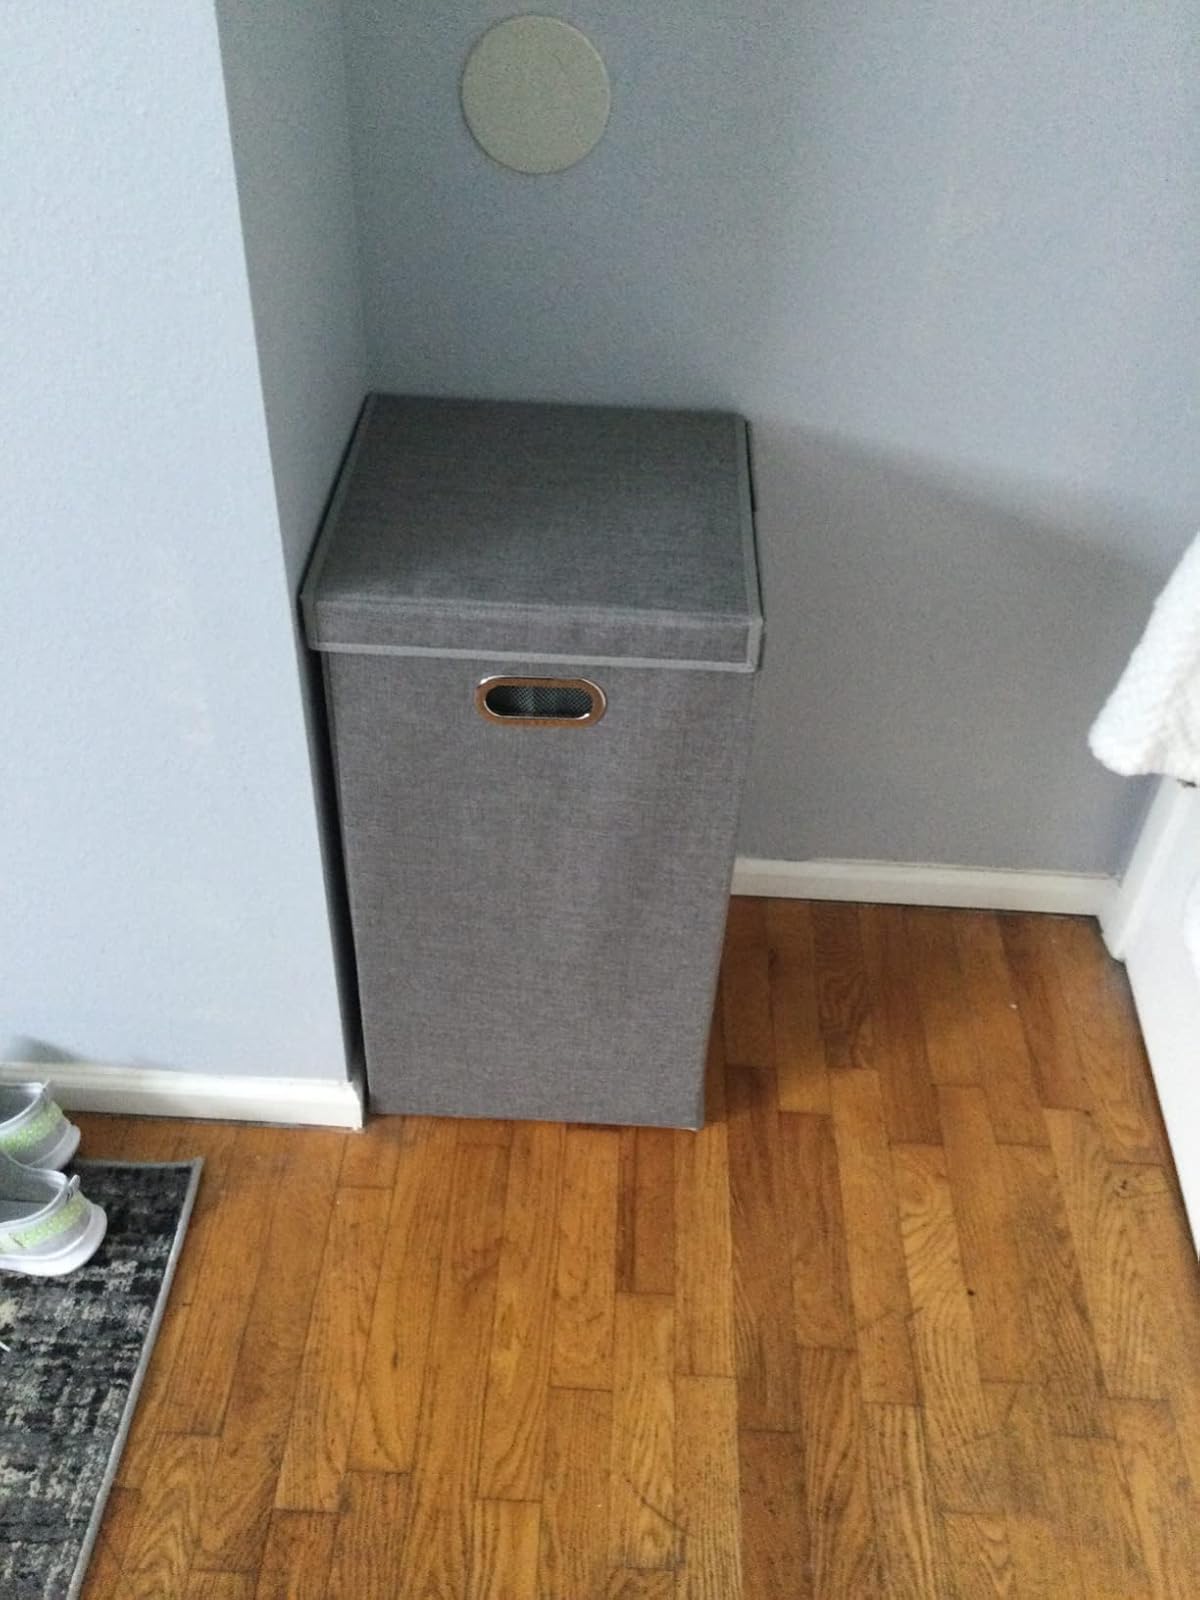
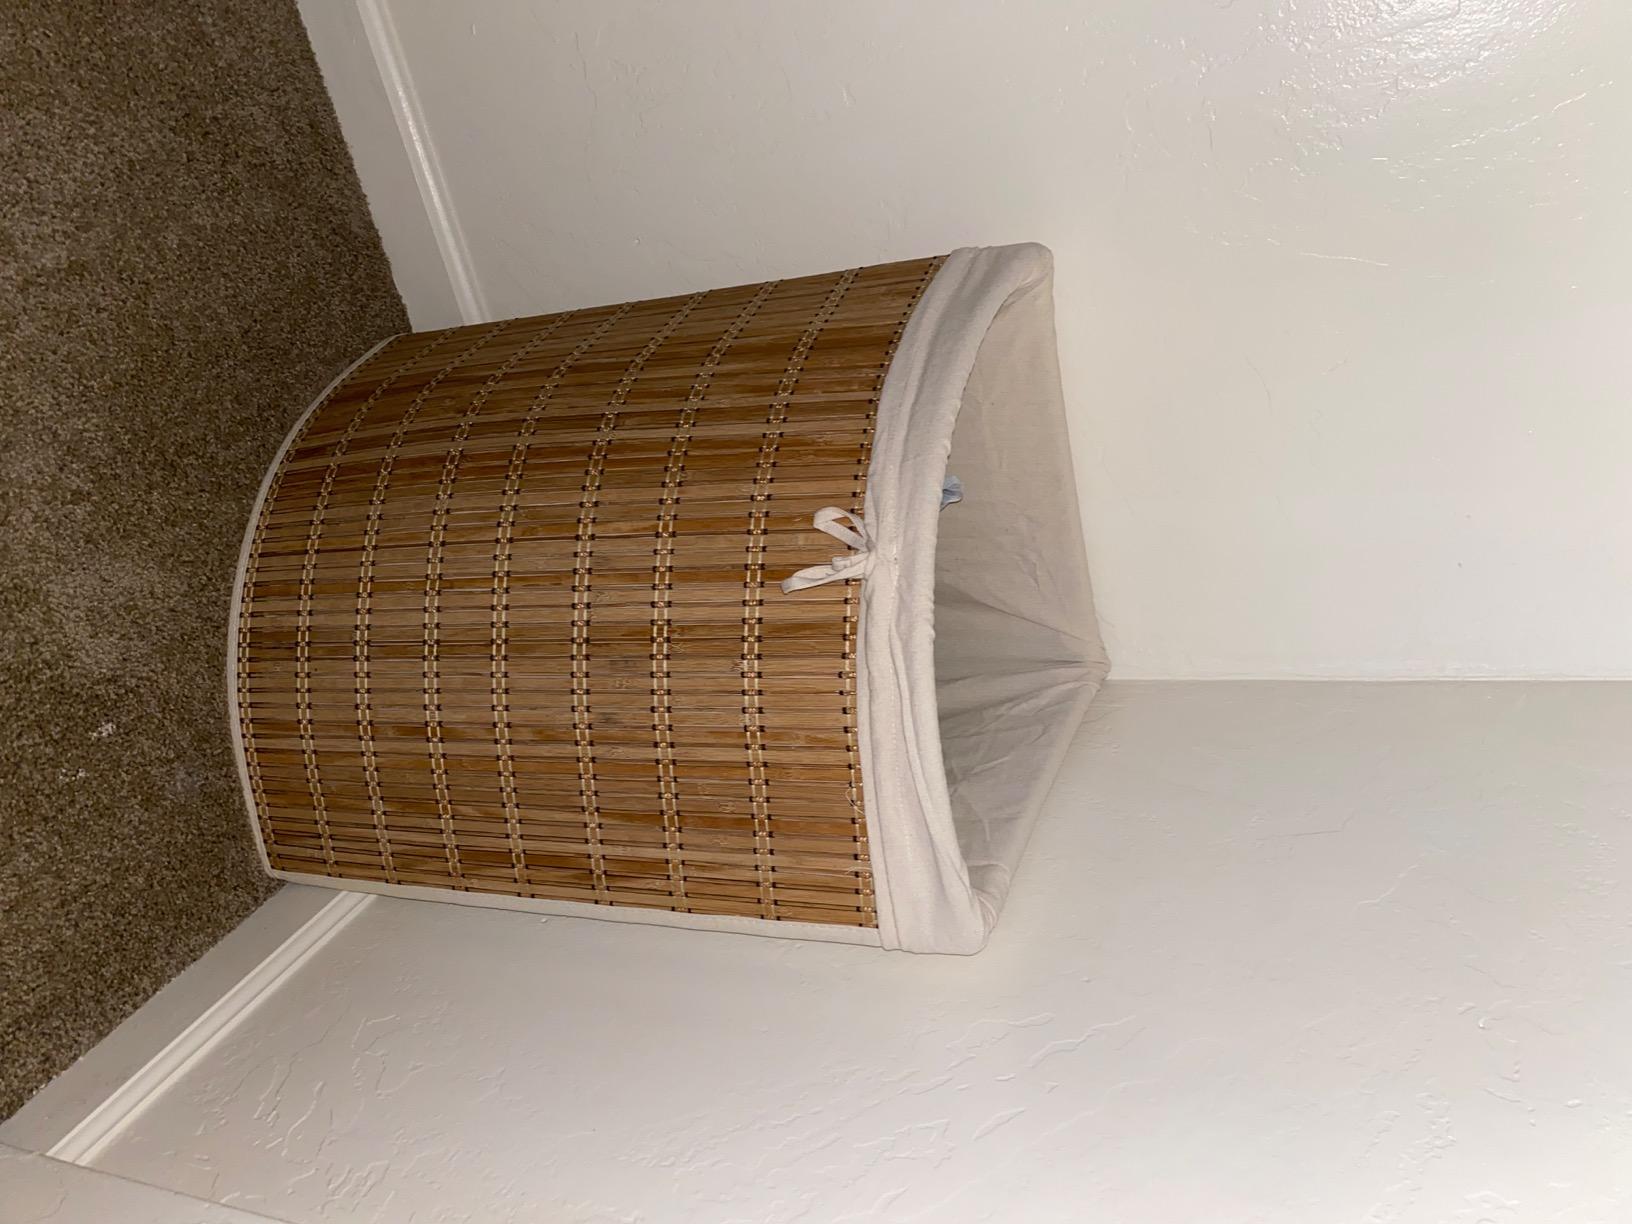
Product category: items_hamper
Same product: no